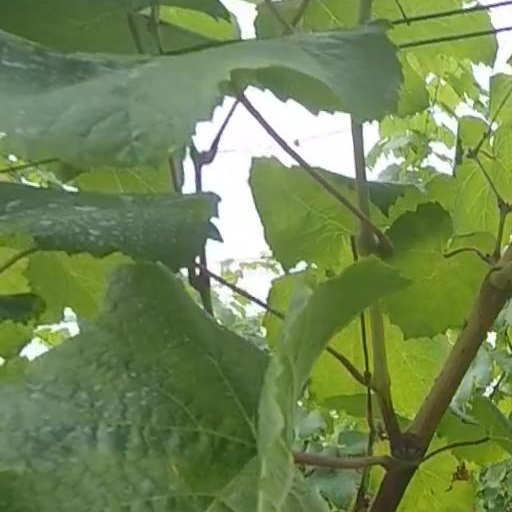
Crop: grape